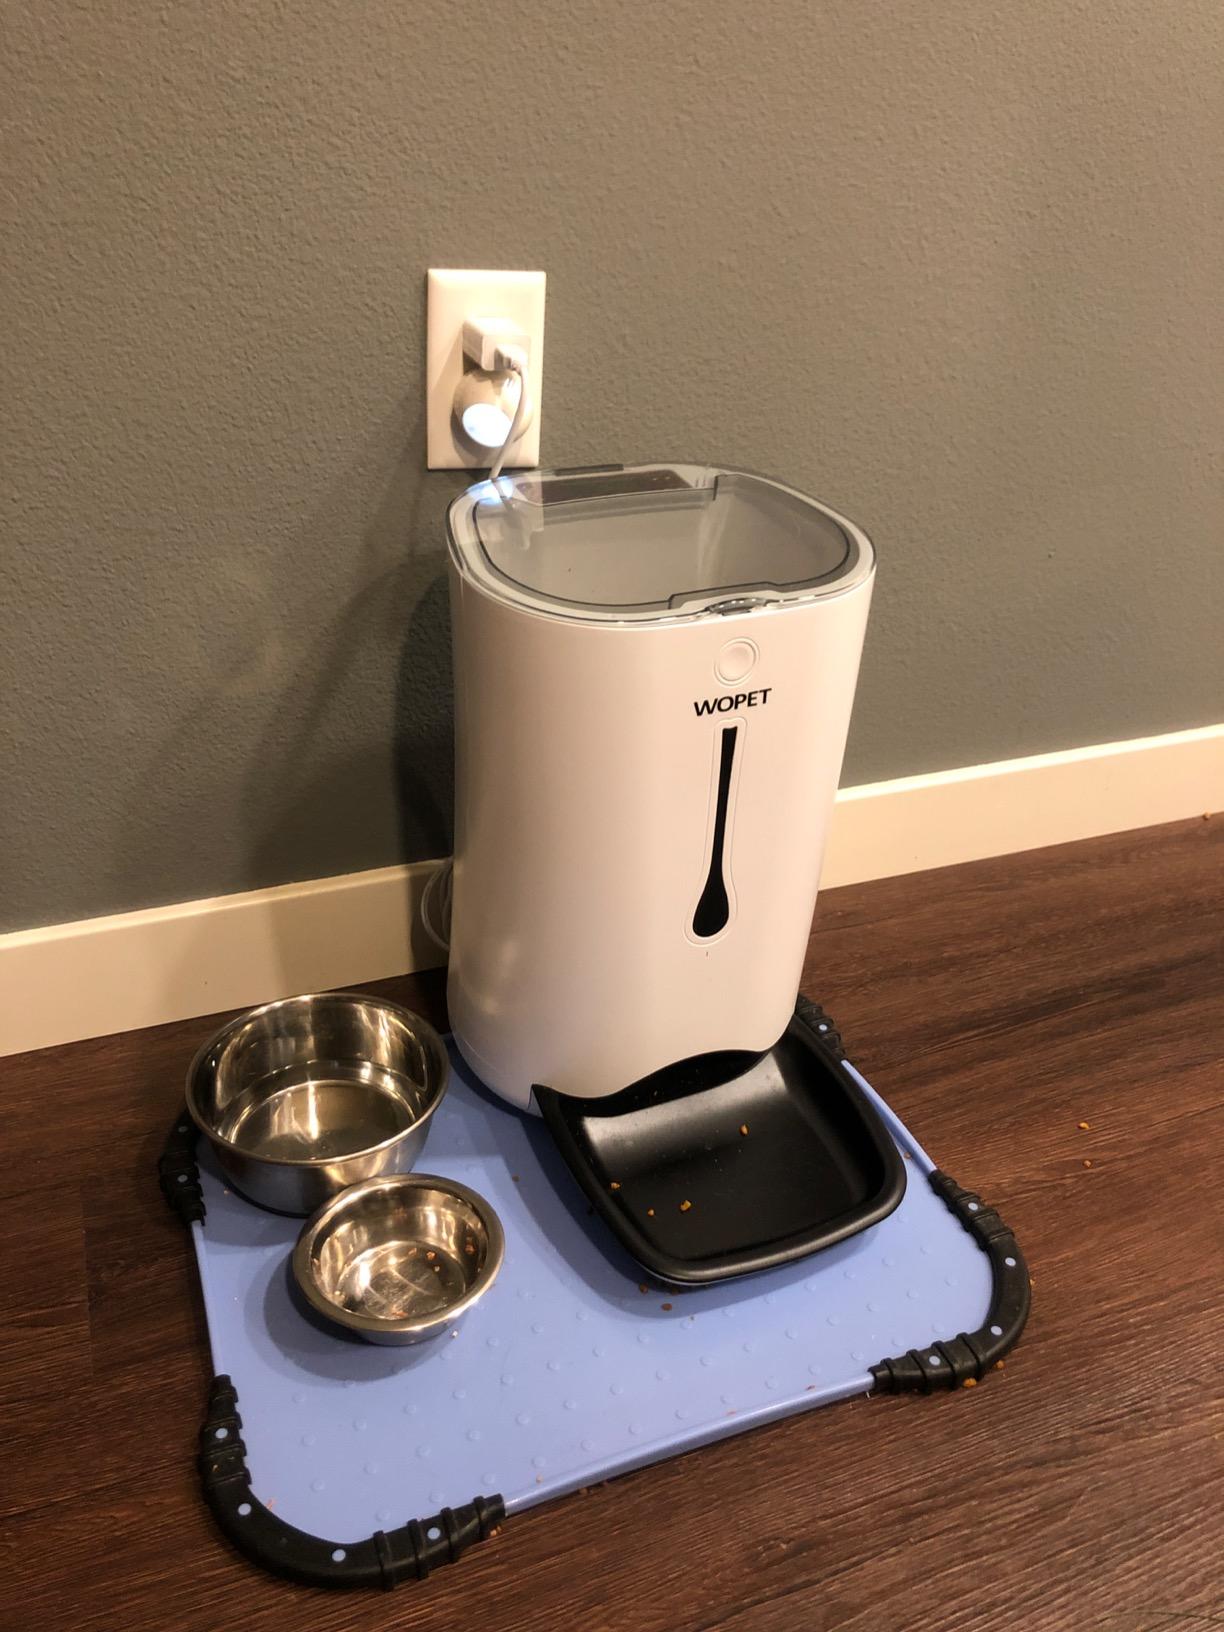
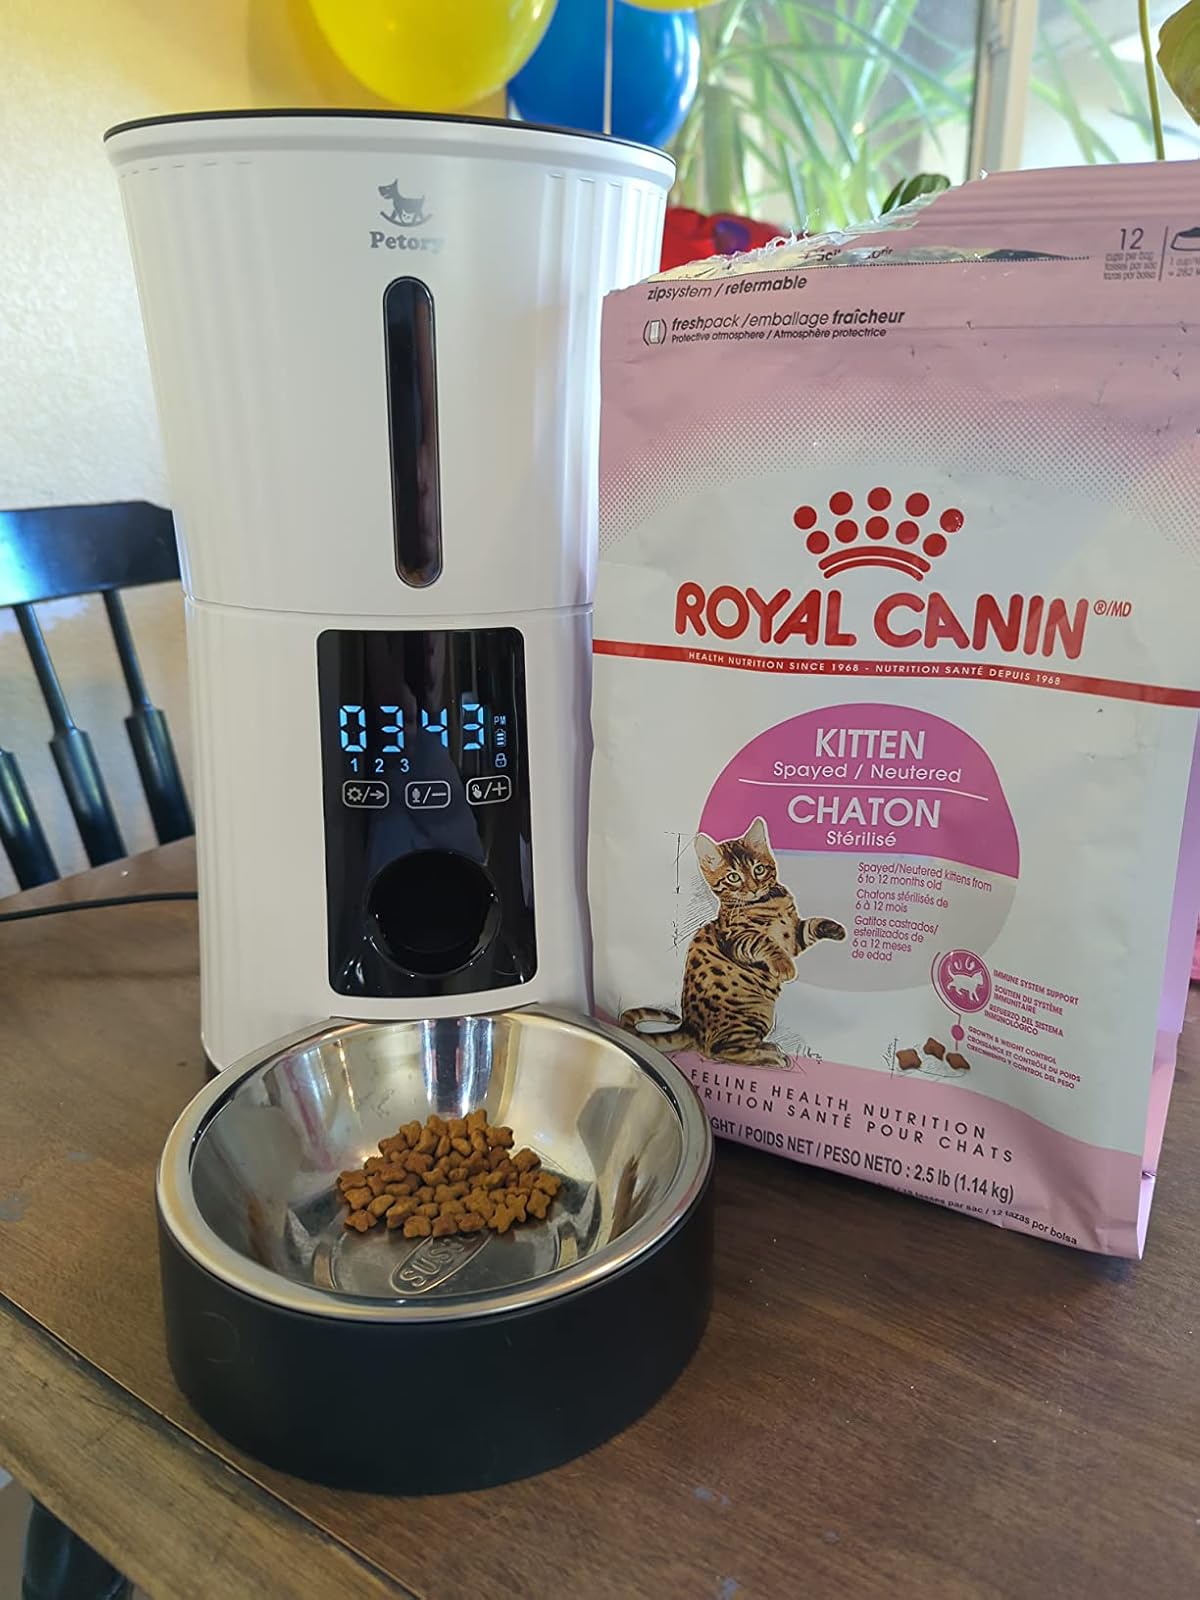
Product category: items_feeder
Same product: no